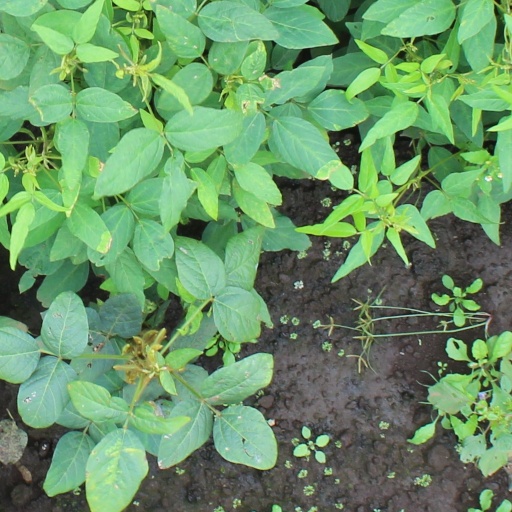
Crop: soybean